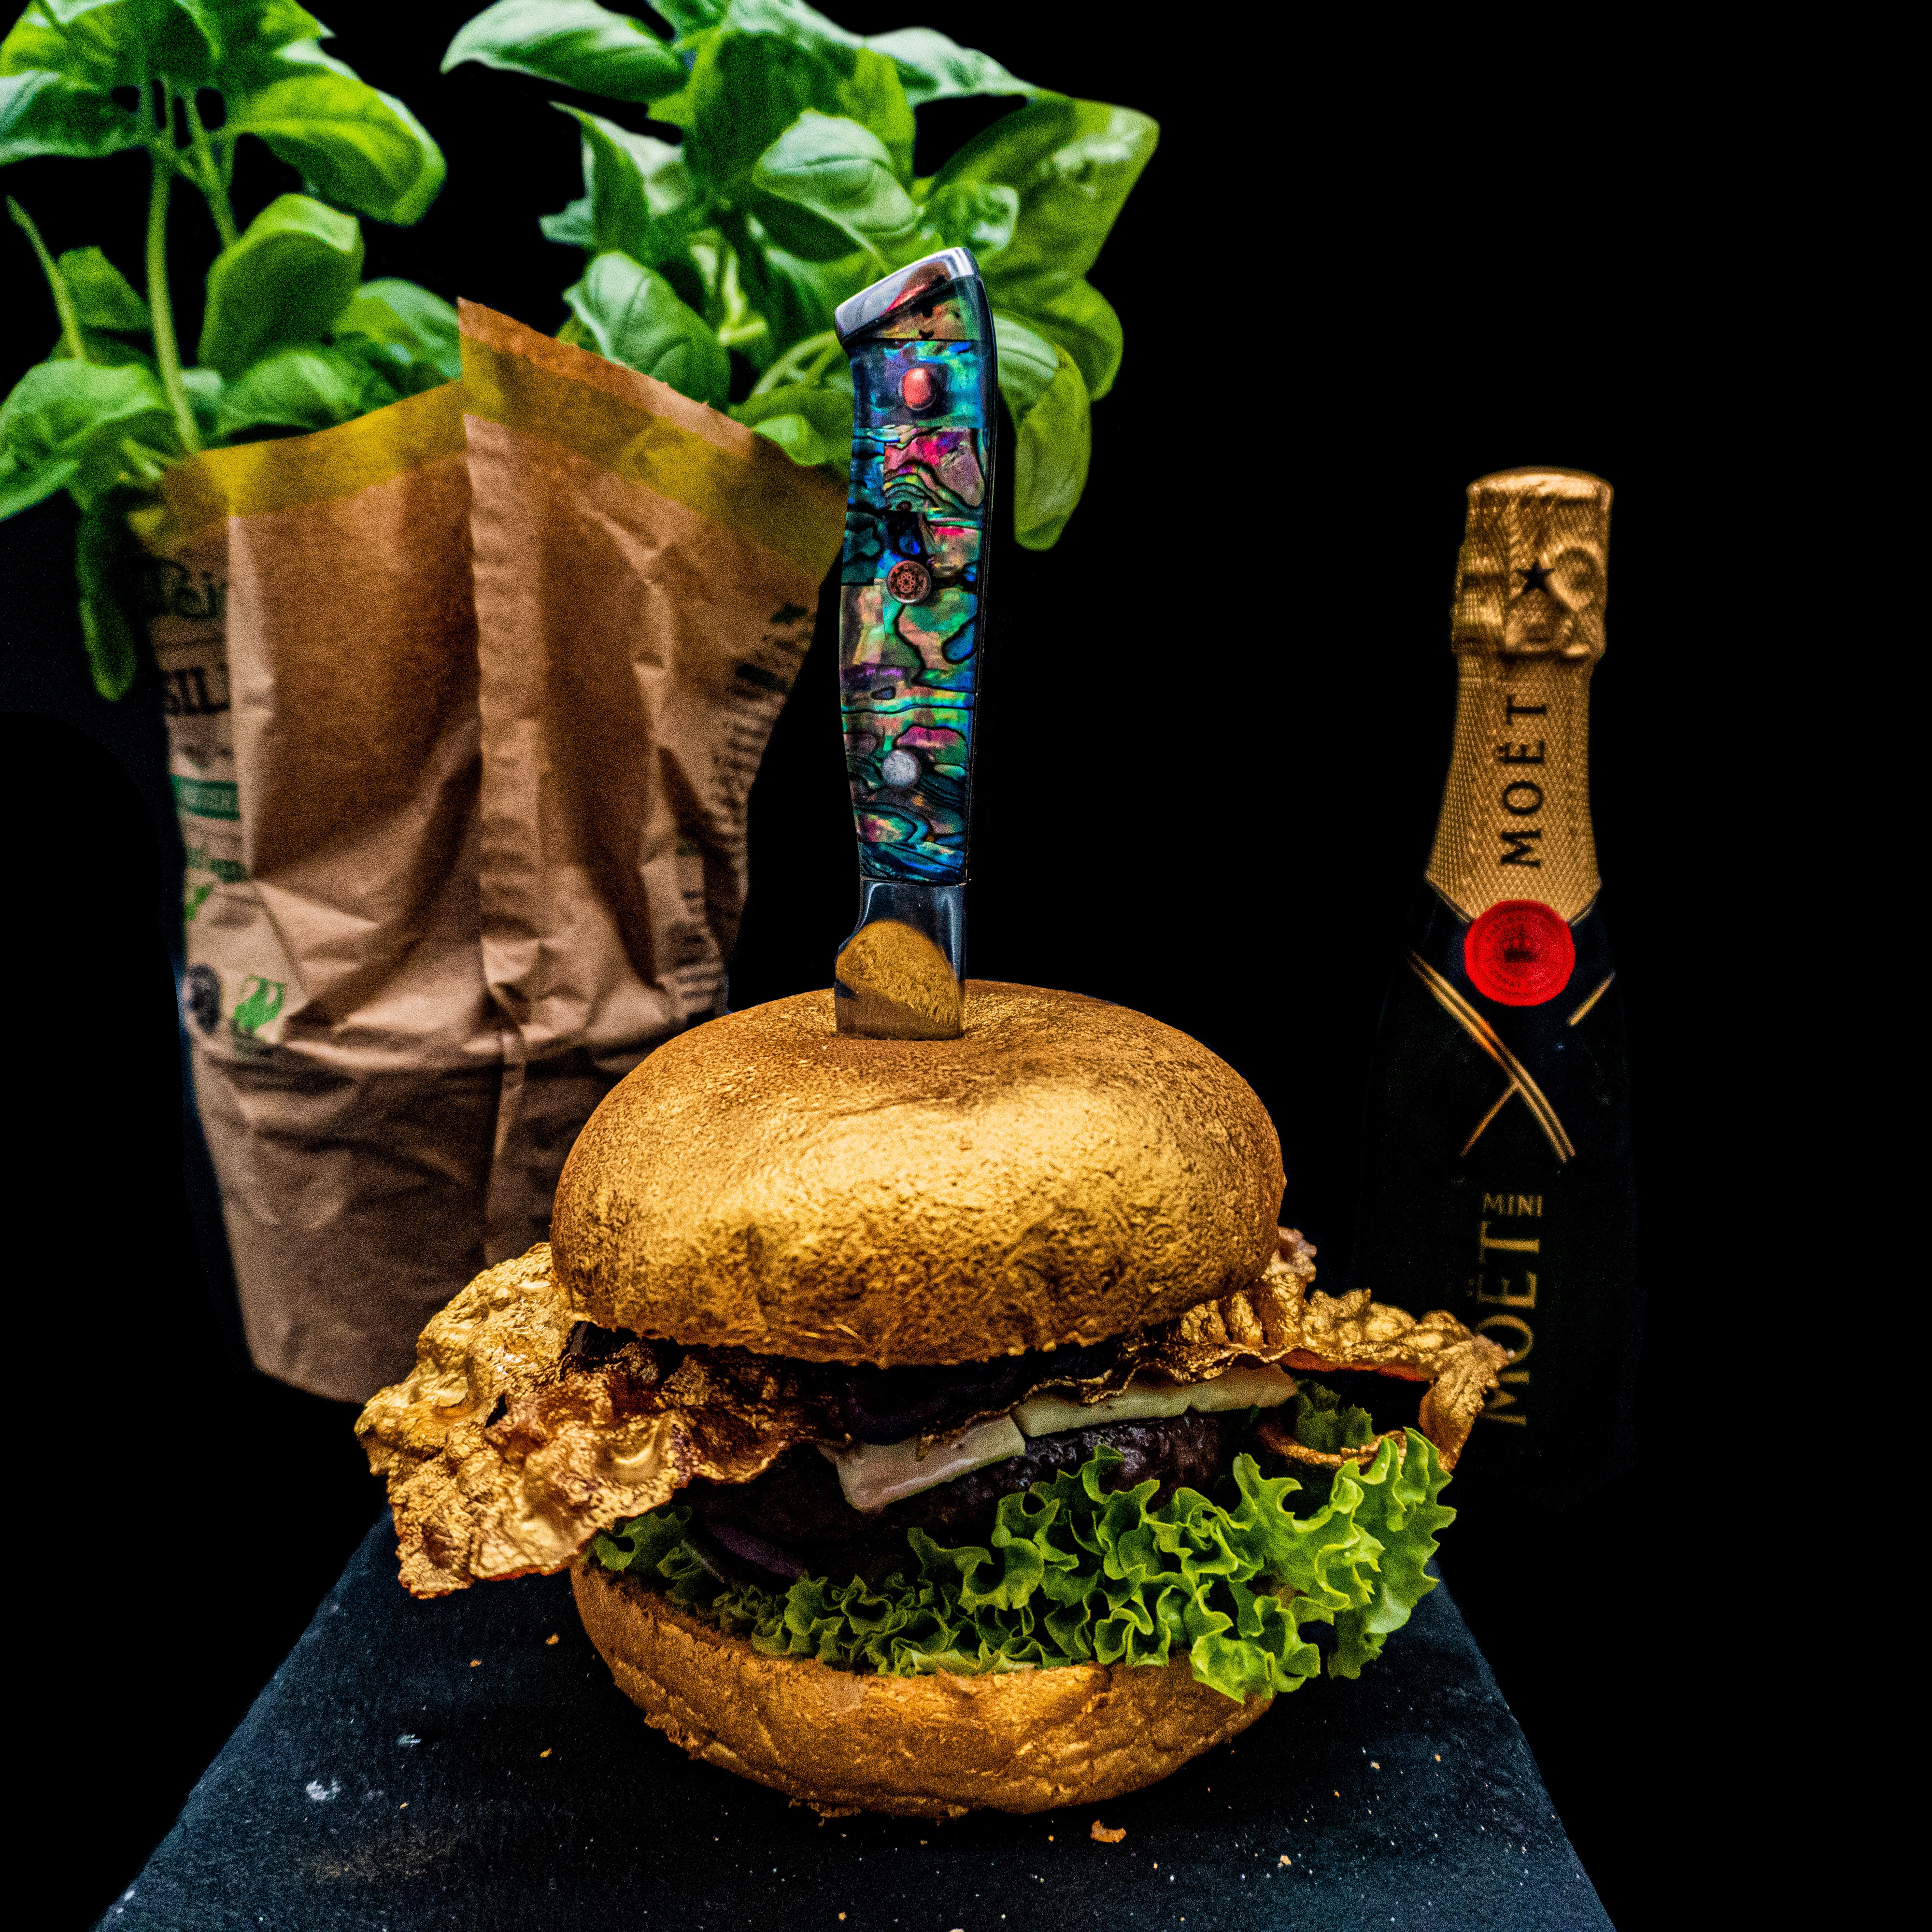
food, plant, terrestrial plant, ingredient, flowerpot, natural foods, font, grass, cuisine, mushroom, bolete, fashion accessory, vegetable, baked goods, dish, herb, fungus, still life photography, comfort food, hat, serveware, finger food, houseplant, soil, plant stem, still life